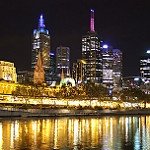
Label: buildings